Breakers (1996 video game)

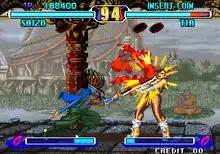
Gameplay screenshot of "Breakers Revenge" showcasing a match between Saizo Tobikageno and Tia Langray.

"Breakers" was one of many video games that tried to copy the formula of "Street Fighter II" and achieve similar success. "Breakers" was originally announced in 1993 under the title of Crystal Legacy in English, or in Japanese. The game was first announced in the premiere issue of published by Byakuya Shobo in 1993, while the first issue of published by Tokuma Shoten during the same year revealed the first screenshot of the game. An issue of Geibunsha's "Super Gamers" magazine published a strategy guide for this prototype, which differs from the released version by having only a single-level special move gauge, different commands and move names for some of the characters, and having the same Super Move command (ABCD simultaneously) for all the characters.